Vats Church

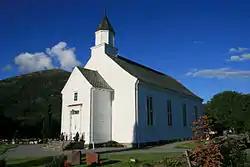
View of the church"(Photo: Jarle Vines)"

Vats Church is a parish church of the Church of Norway in Vindafjord Municipality in Rogaland county, Norway. It is located in the village of Vats at the southern end of the lake Vatsvatnet. It is the church for the Vats parish which is part of the Haugaland prosti (deanery) in the Diocese of Stavanger. The white, wooden church was built in a long church style in 1855 using designs by the architect Hans Linstow. The church seats about 534 people.